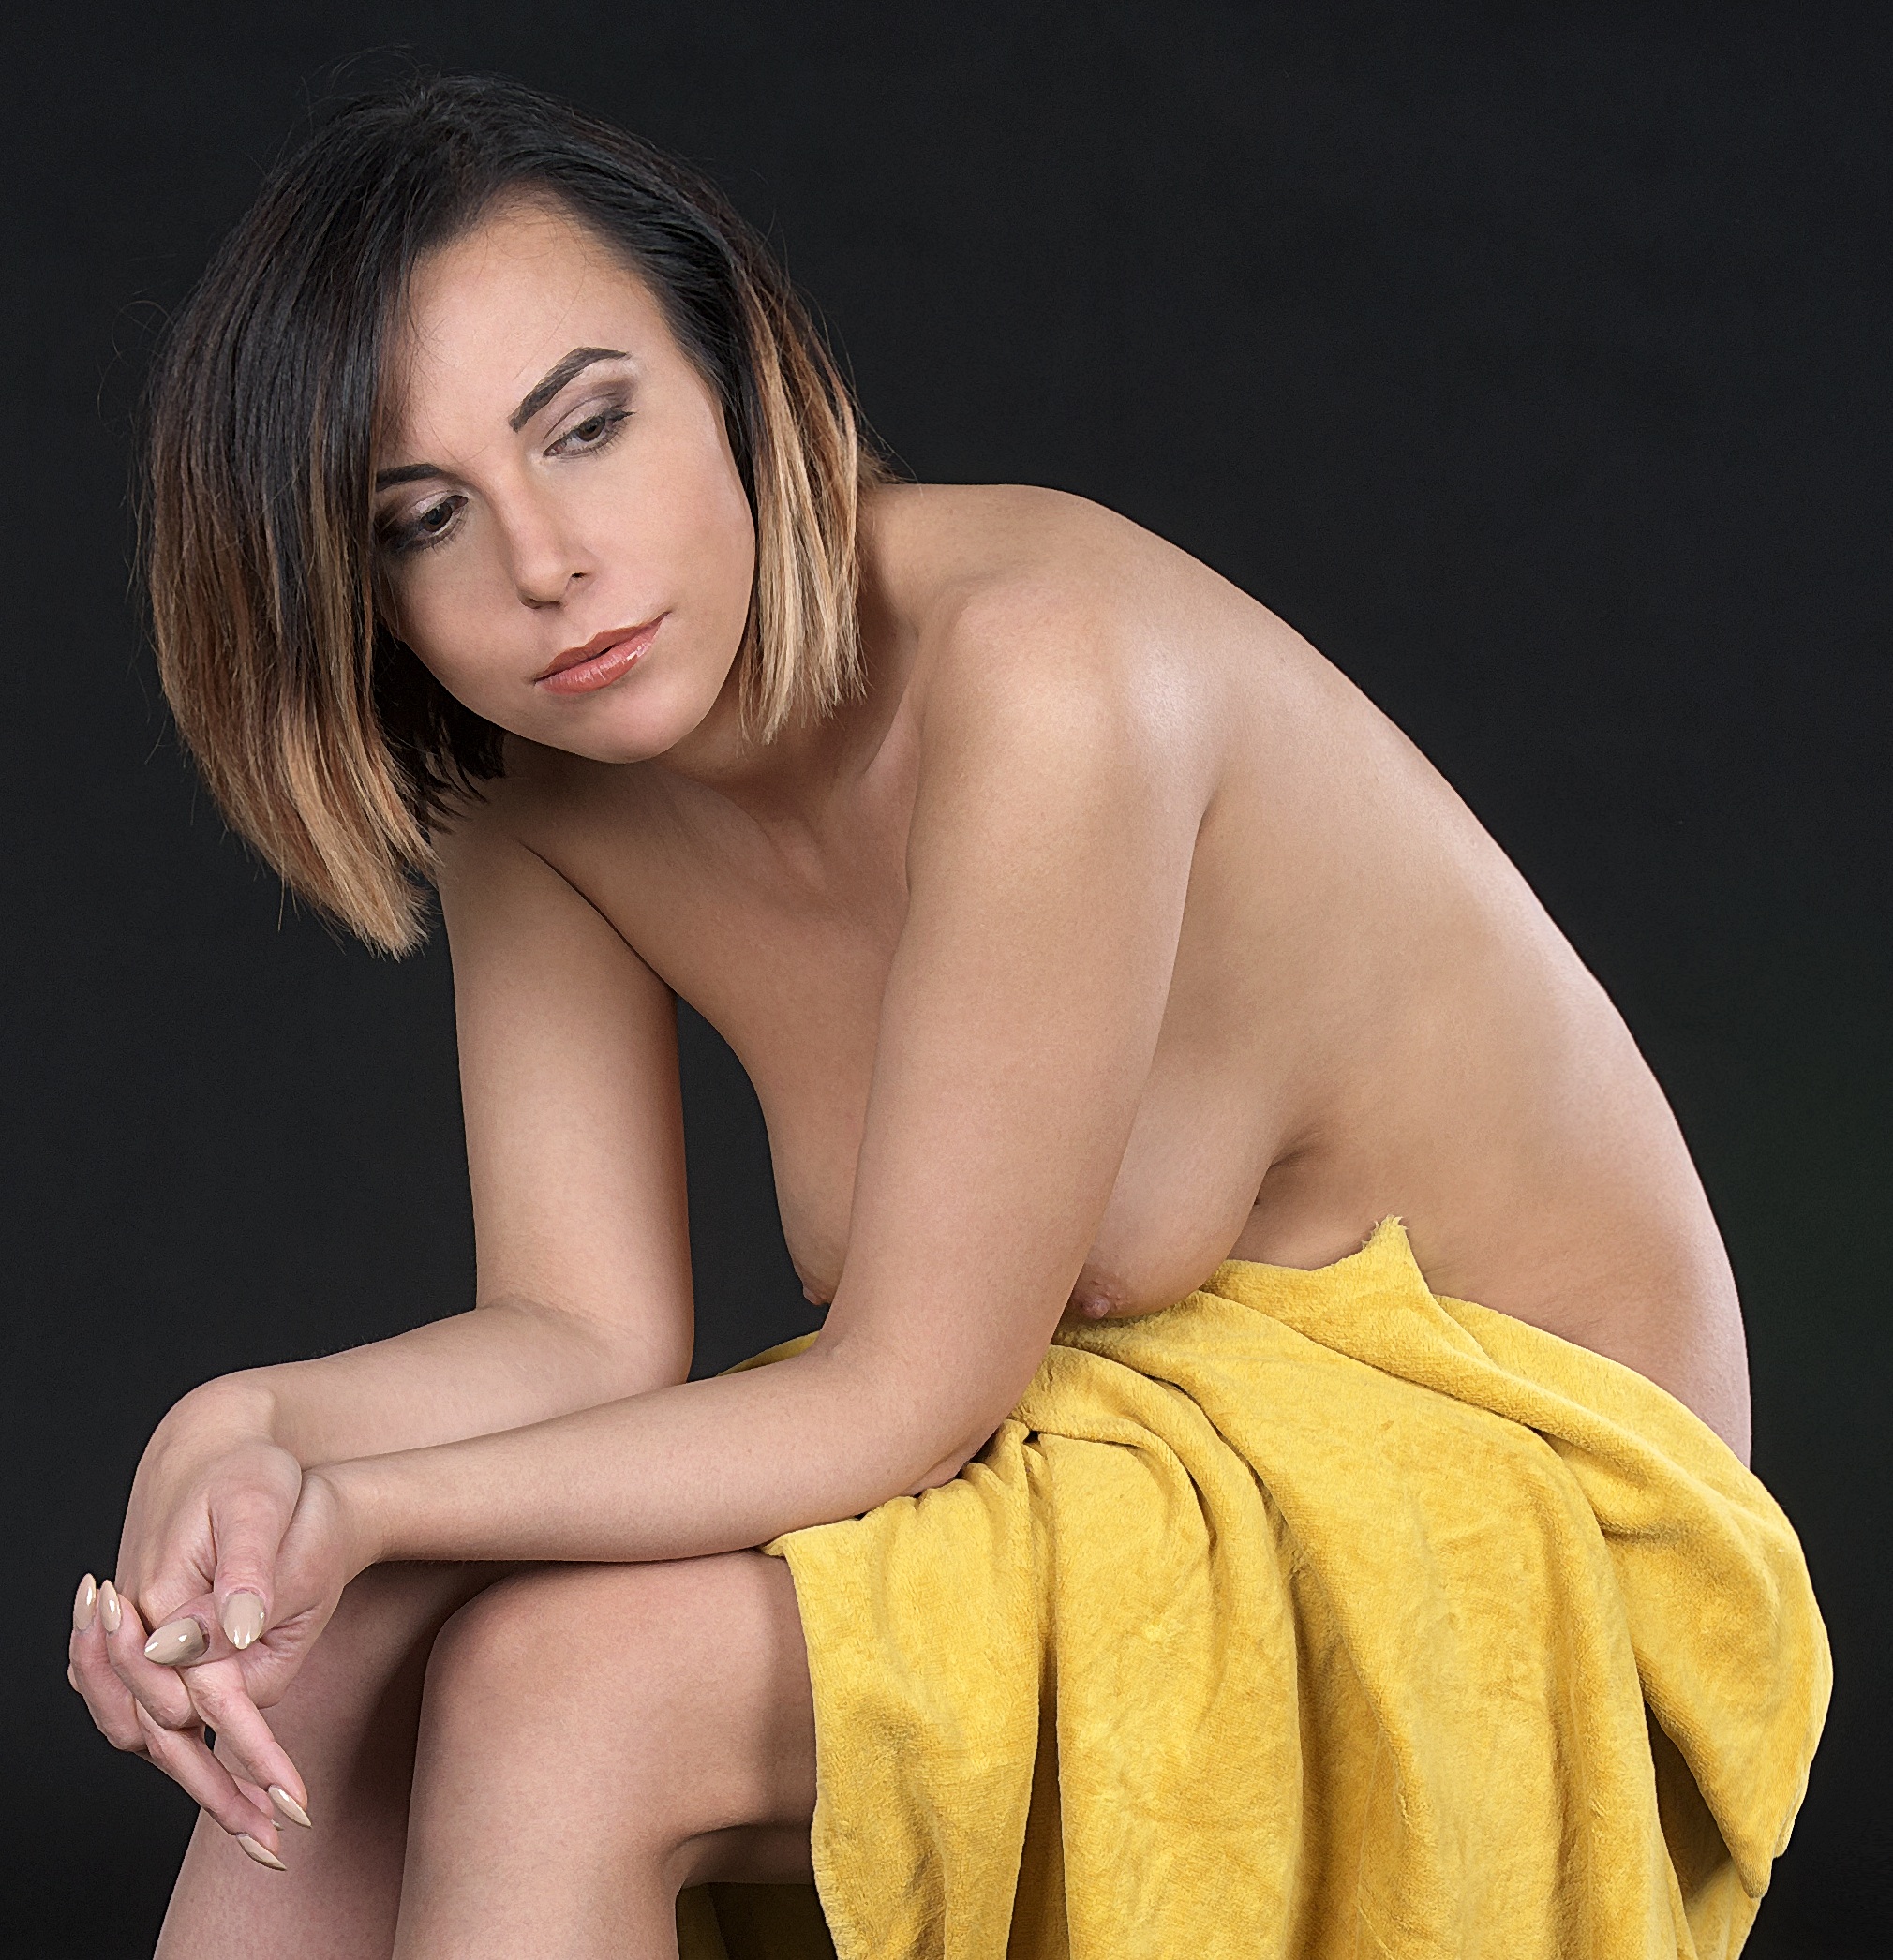
hand, girl, woman, hair, photography, leg, brunette, portrait, model, young, finger, youth, sitting, studio, clothing, hairstyle, makeup, mouth, long hair, human body, posing, black hair, face, women, hands, neck, thigh, look, beauty, nude, blond, nails, abdomen, photo shoot, the act of, portrait of a woman, the delicacy, appearance, brown hair, sense, human positions, art model, supermodel